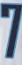
Number: 7